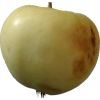
Label: Apple hit 1